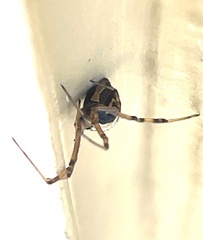
Species: Lactrodectus_hesperus